Online poker

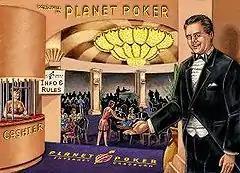
The "lobby" screen of Planet Poker, one of the early online poker sites, in 2000

Free poker online was played as early as the late 1990s in the form of IRC poker. Planet Poker was the first online card room to offer real money games in 1998. The first real money poker game was dealt on January 1, 1998. Author Mike Caro became the "face" of Planet Poker in October 1999.